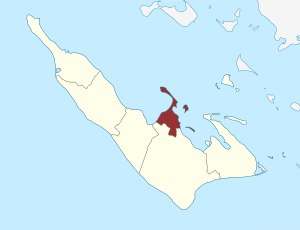
Dejrø
Dejrøs beliggenhed mellem Urehoved og Lilleø
Dejrø er en 0,2 kvadratkilometer stor ø mellem Urehoved og Ommelshoved i Nevrebugten ved Ærøskøbing. Den sydlige del af øen er forholdsvis lav med et rev, den midterste del er flad, mod nord og øst rejser øen sig til en højde af seks meter. På midten af øen findes et ferskvandshul. Øen er dækket af græs og med tjørnebuske som højeste vegetation. Der er ingen adgang i yngleperioden fra 1. marts til 15. juli. Udenfor yngleperioden drives der jagt. Øen benyttes i nutiden til sommergræsning for ungkreaturer. Fra Ærøskøbing bringer og henter kreaturbåden Yrsa ca. 20 kvier hvert forår og efterår.